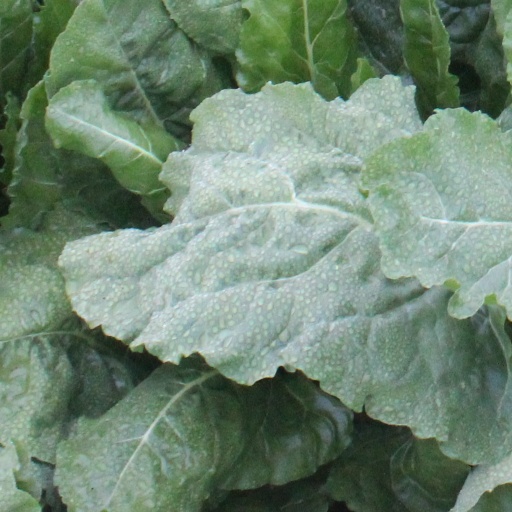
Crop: sugar beet